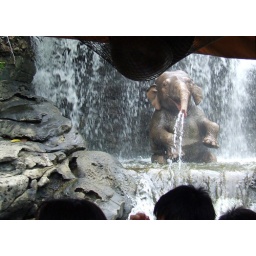
Another fake elephant sitting in a waterfall and squirting water at the passing boats on the Adventure-land ride.